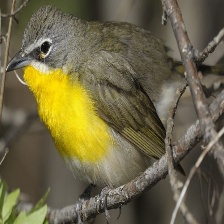
Species: YELLOW BREASTED CHAT
Scientific name: ICTERIA VIRENS